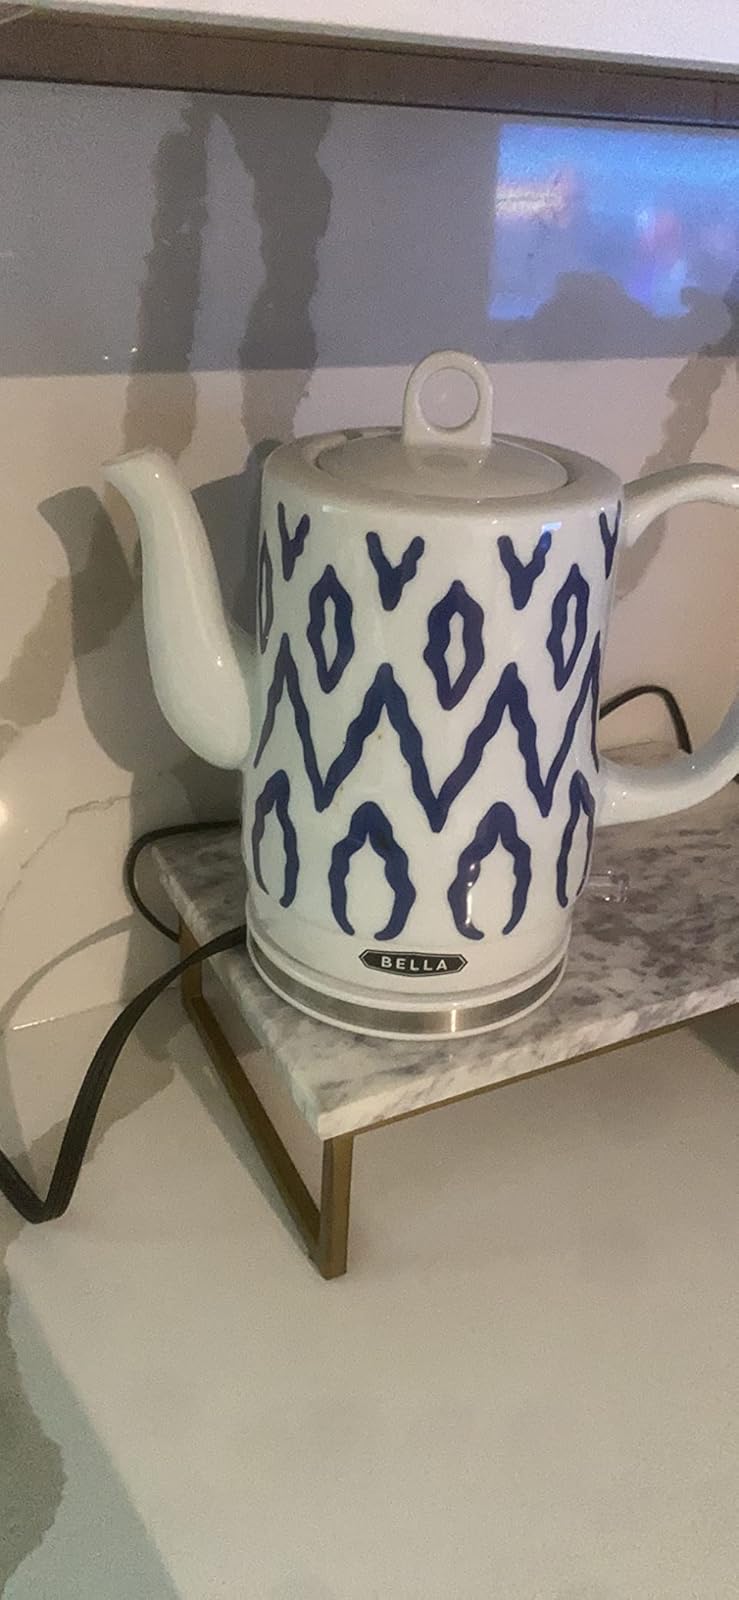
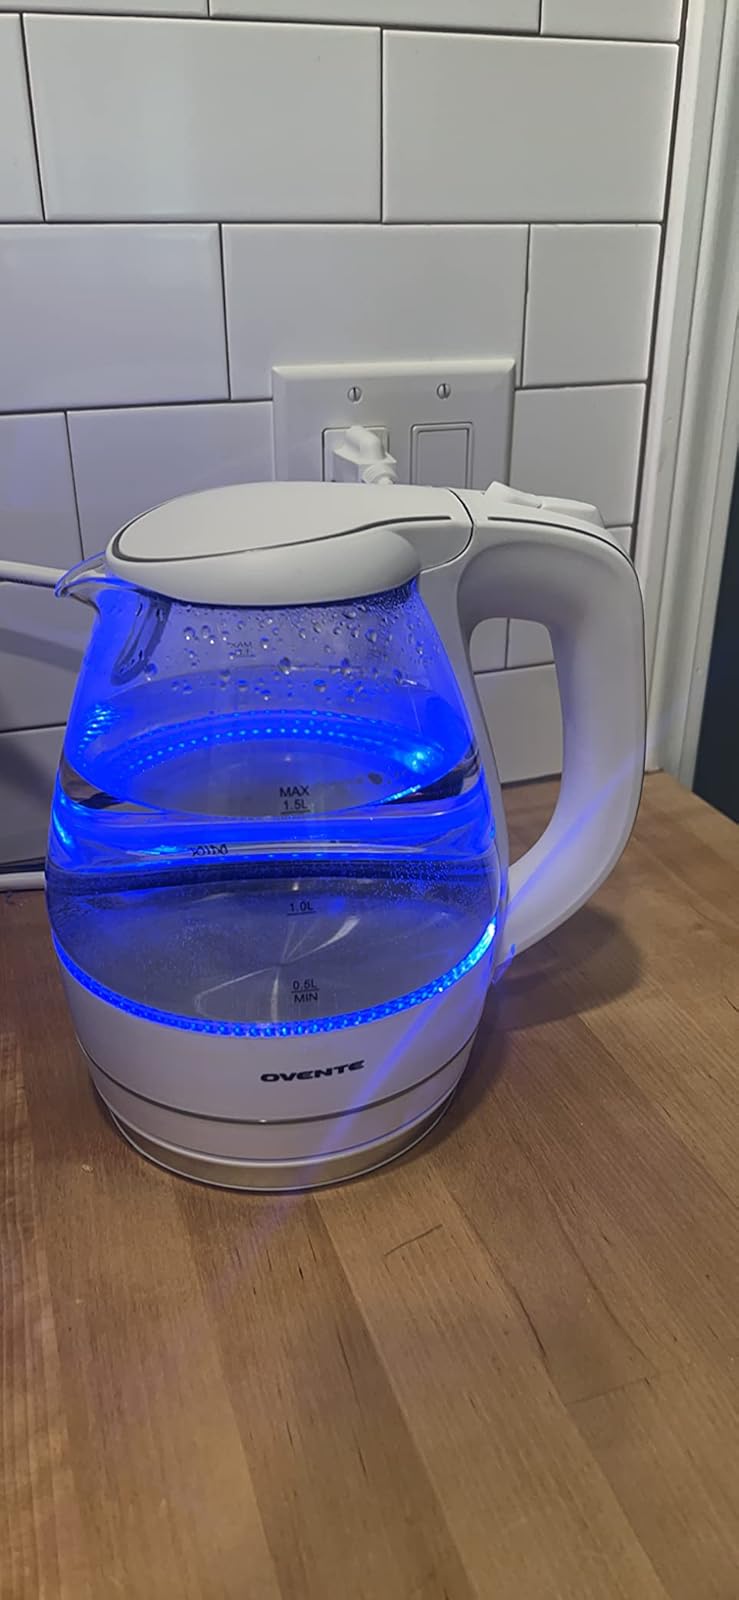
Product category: items_kettle
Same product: no